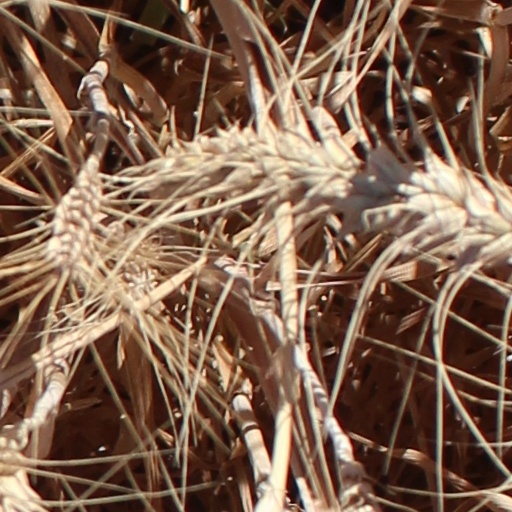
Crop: wheat